Ki Teitzei

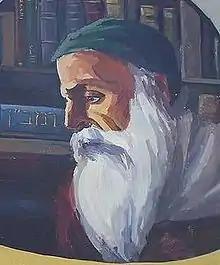
Nachmanides

Nachmanides noted that Deuteronomy 22:2 says, "your brother's," while the parallel commandment in Exodus 23:4 states, "your enemy's," and Exodus 23:5 says, "of him who hates you." Nachmanides taught that Scripture thus means to say, "Do this for him (in assisting him), and remember the brotherhood between you and forget the hatred."